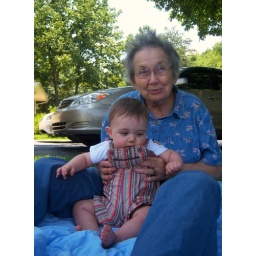
sitting on a blanket in the front yard after planting flowers and enjoying an ice cream sandwich